2008 AMP Energy 500

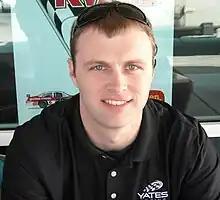
Travis Kvapil (pictured in 2009) had the first pole position of his career.

Two practice sessions were held before the Sunday race, both on Friday. The first practice session ran for 75 minutes, the second lasted 45 minutes. Burton was fastest in the first practice session with a time of 48.887 seconds; Elliott Sadler was second, and Brian Vickers third. Robby Gordon was fourth, and Harvick placed fifth. Kasey Kahne, Biffle, Jamie McMurray, Skinner and Ryan Newman rounded out the session's top ten drivers. Earnhardt's engine failed, and his team installed a new one. David Ragan did the same between the two practice sessions. Later that day, Vickers paced the final practice session (where thirty-seven drivers competed) with a time of 49.694 seconds, ahead of Kahne and Bobby Labonte. Casey Mears was fourth-fastest, ahead of Harvick, Scott Riggs and David Gilliland. Earnhardt, a Chase for the Sprint Cup driver, was eighth, with Skinner and Stewart ninth and tenth. Earnhardt's right-rear tire exploded while leading a pack of cars at the exit of turn two, nine minutes after the session started, beginning a chain-reaction accident involving cars driven by Gilliland, Stewart, David Reutimann, Hamlin, Clint Bowyer and Kahne, resulting in the session being stopped for 30 minutes. No drivers were injured, but Earnhardt and Gilliland were checked at the infield medical center and later released. Earnhardt, Bowyer, Kahne, Gilliland and Reutimann switched to back-up cars.